Ismailiyya Palace

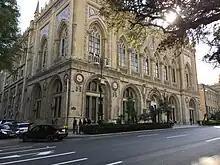

While visiting his son Ismail during his treatment in Switzerland, he always looked at Palazzo Contarini degli Scrigni e Corfu built in Gothic style and had a desire to build a similar structure for his son in Baku.